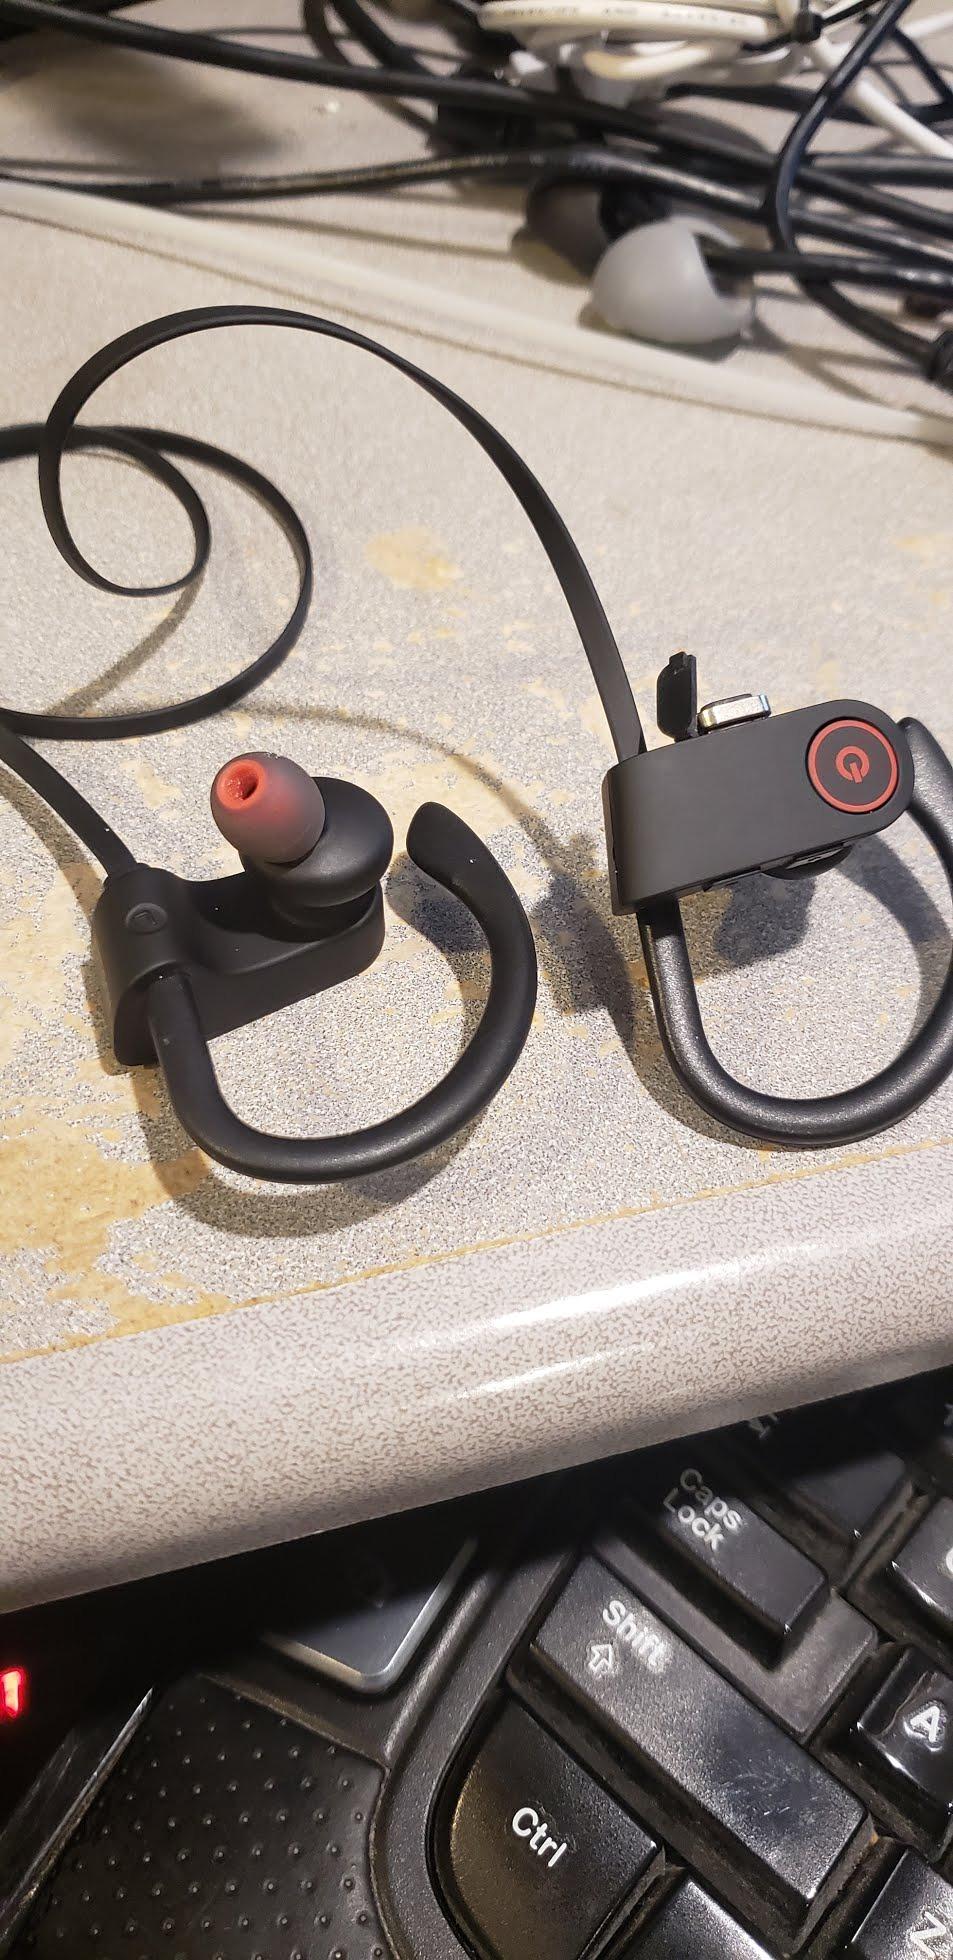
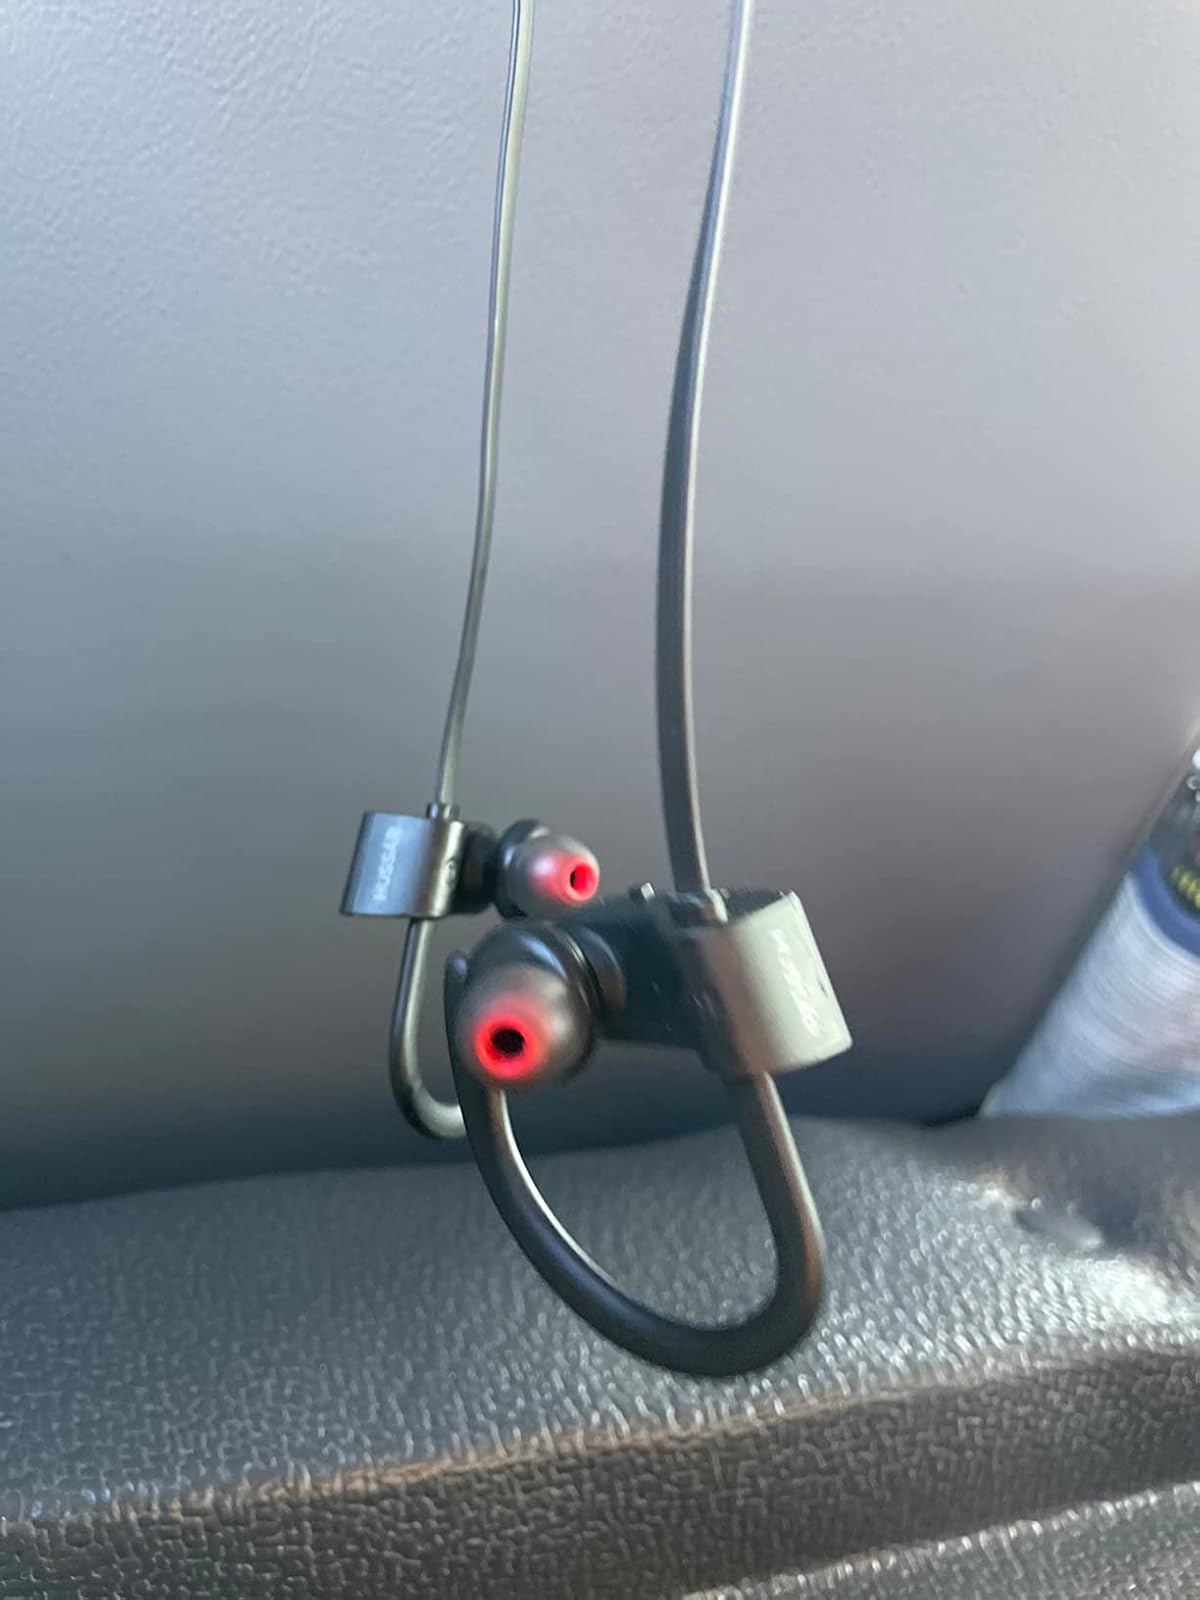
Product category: headphones
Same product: yes